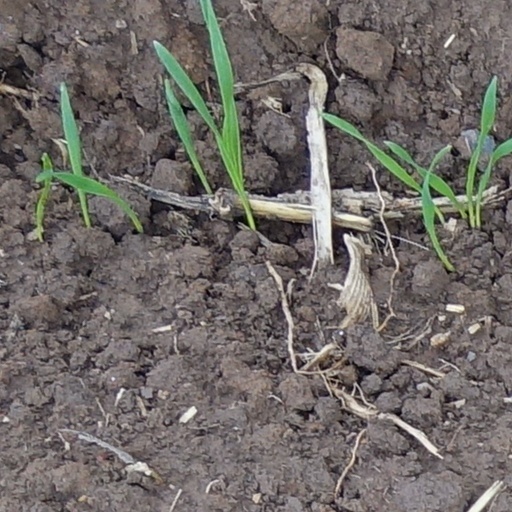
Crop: wheat